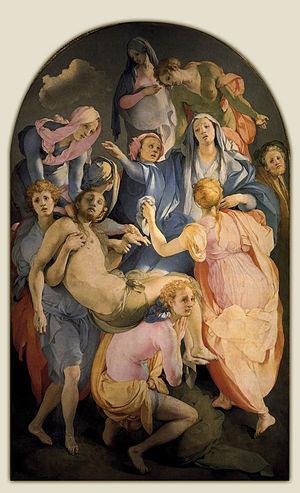
La Renaissance florentine dans les arts figuratifs est la nouvelle manière d'aborder les arts et la culture à Florence pendant la période allant approximativement du début du XVᵉ à la fin du XVIᵉ siècle. Ce nouveau langage figuratif est lié à une nouvelle façon de penser l'homme et le monde qui l'entoure à partir de la culture locale et de l'humanisme déjà mis en évidence au XIVᵉ siècle, entre autres par Pétrarque et Coluccio Salutati. Les nouveautés proposées dans les arts figuratifs au tout début du XVᵉ siècle par Filippo Brunelleschi, Donatello et Masaccio n'ont pas été immédiatement acceptées par la communauté et sont restées pendant une vingtaine d'années incomprises et minoritaires par rapport au gothique international.